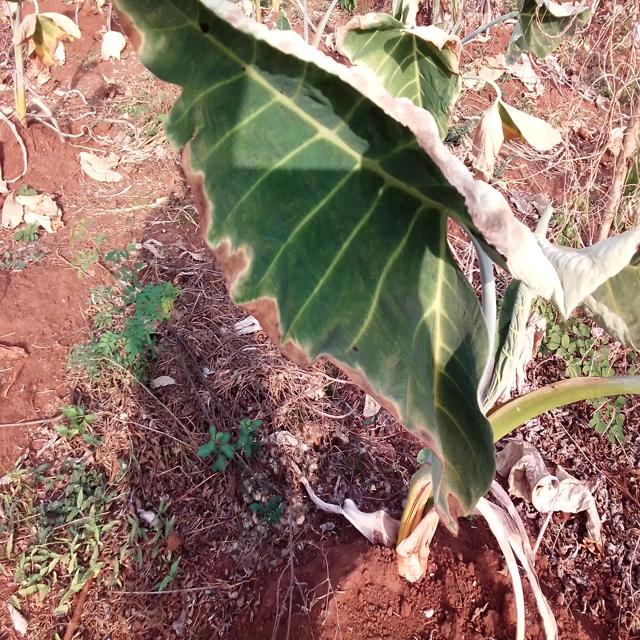
Label: Early_Blight